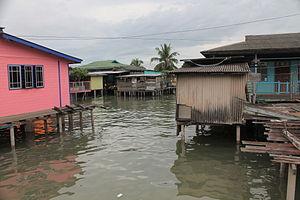
Pulau Ketam, qui signifie littéralement « île du crabe », est une petite île de 23 km² située au large de la côte de Port Kelang, dans l'État de Selangor en Malaisie. L'île, colonisée vers 1880, est connue pour ses « maisons flottantes » qui sont suspendues de un à dix mètres au-dessus du niveau de la mer.